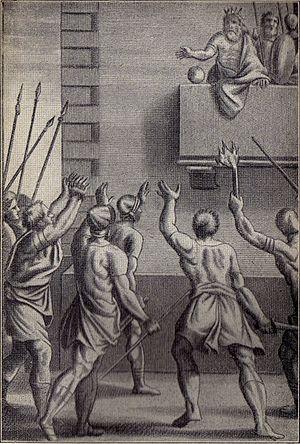
Frontispice de l'édition de 1660 de Nicomède de Corneille. Gravure de 1660. Il illustre les vers ""Et du haut d'un balcon, pour calmer la tempête,/ Sur ses nouveaux sujets faisons voler sa tête."" (V, 5)
Nicomède est une tragédie de Pierre Corneille représentée pour la première fois en 1651.